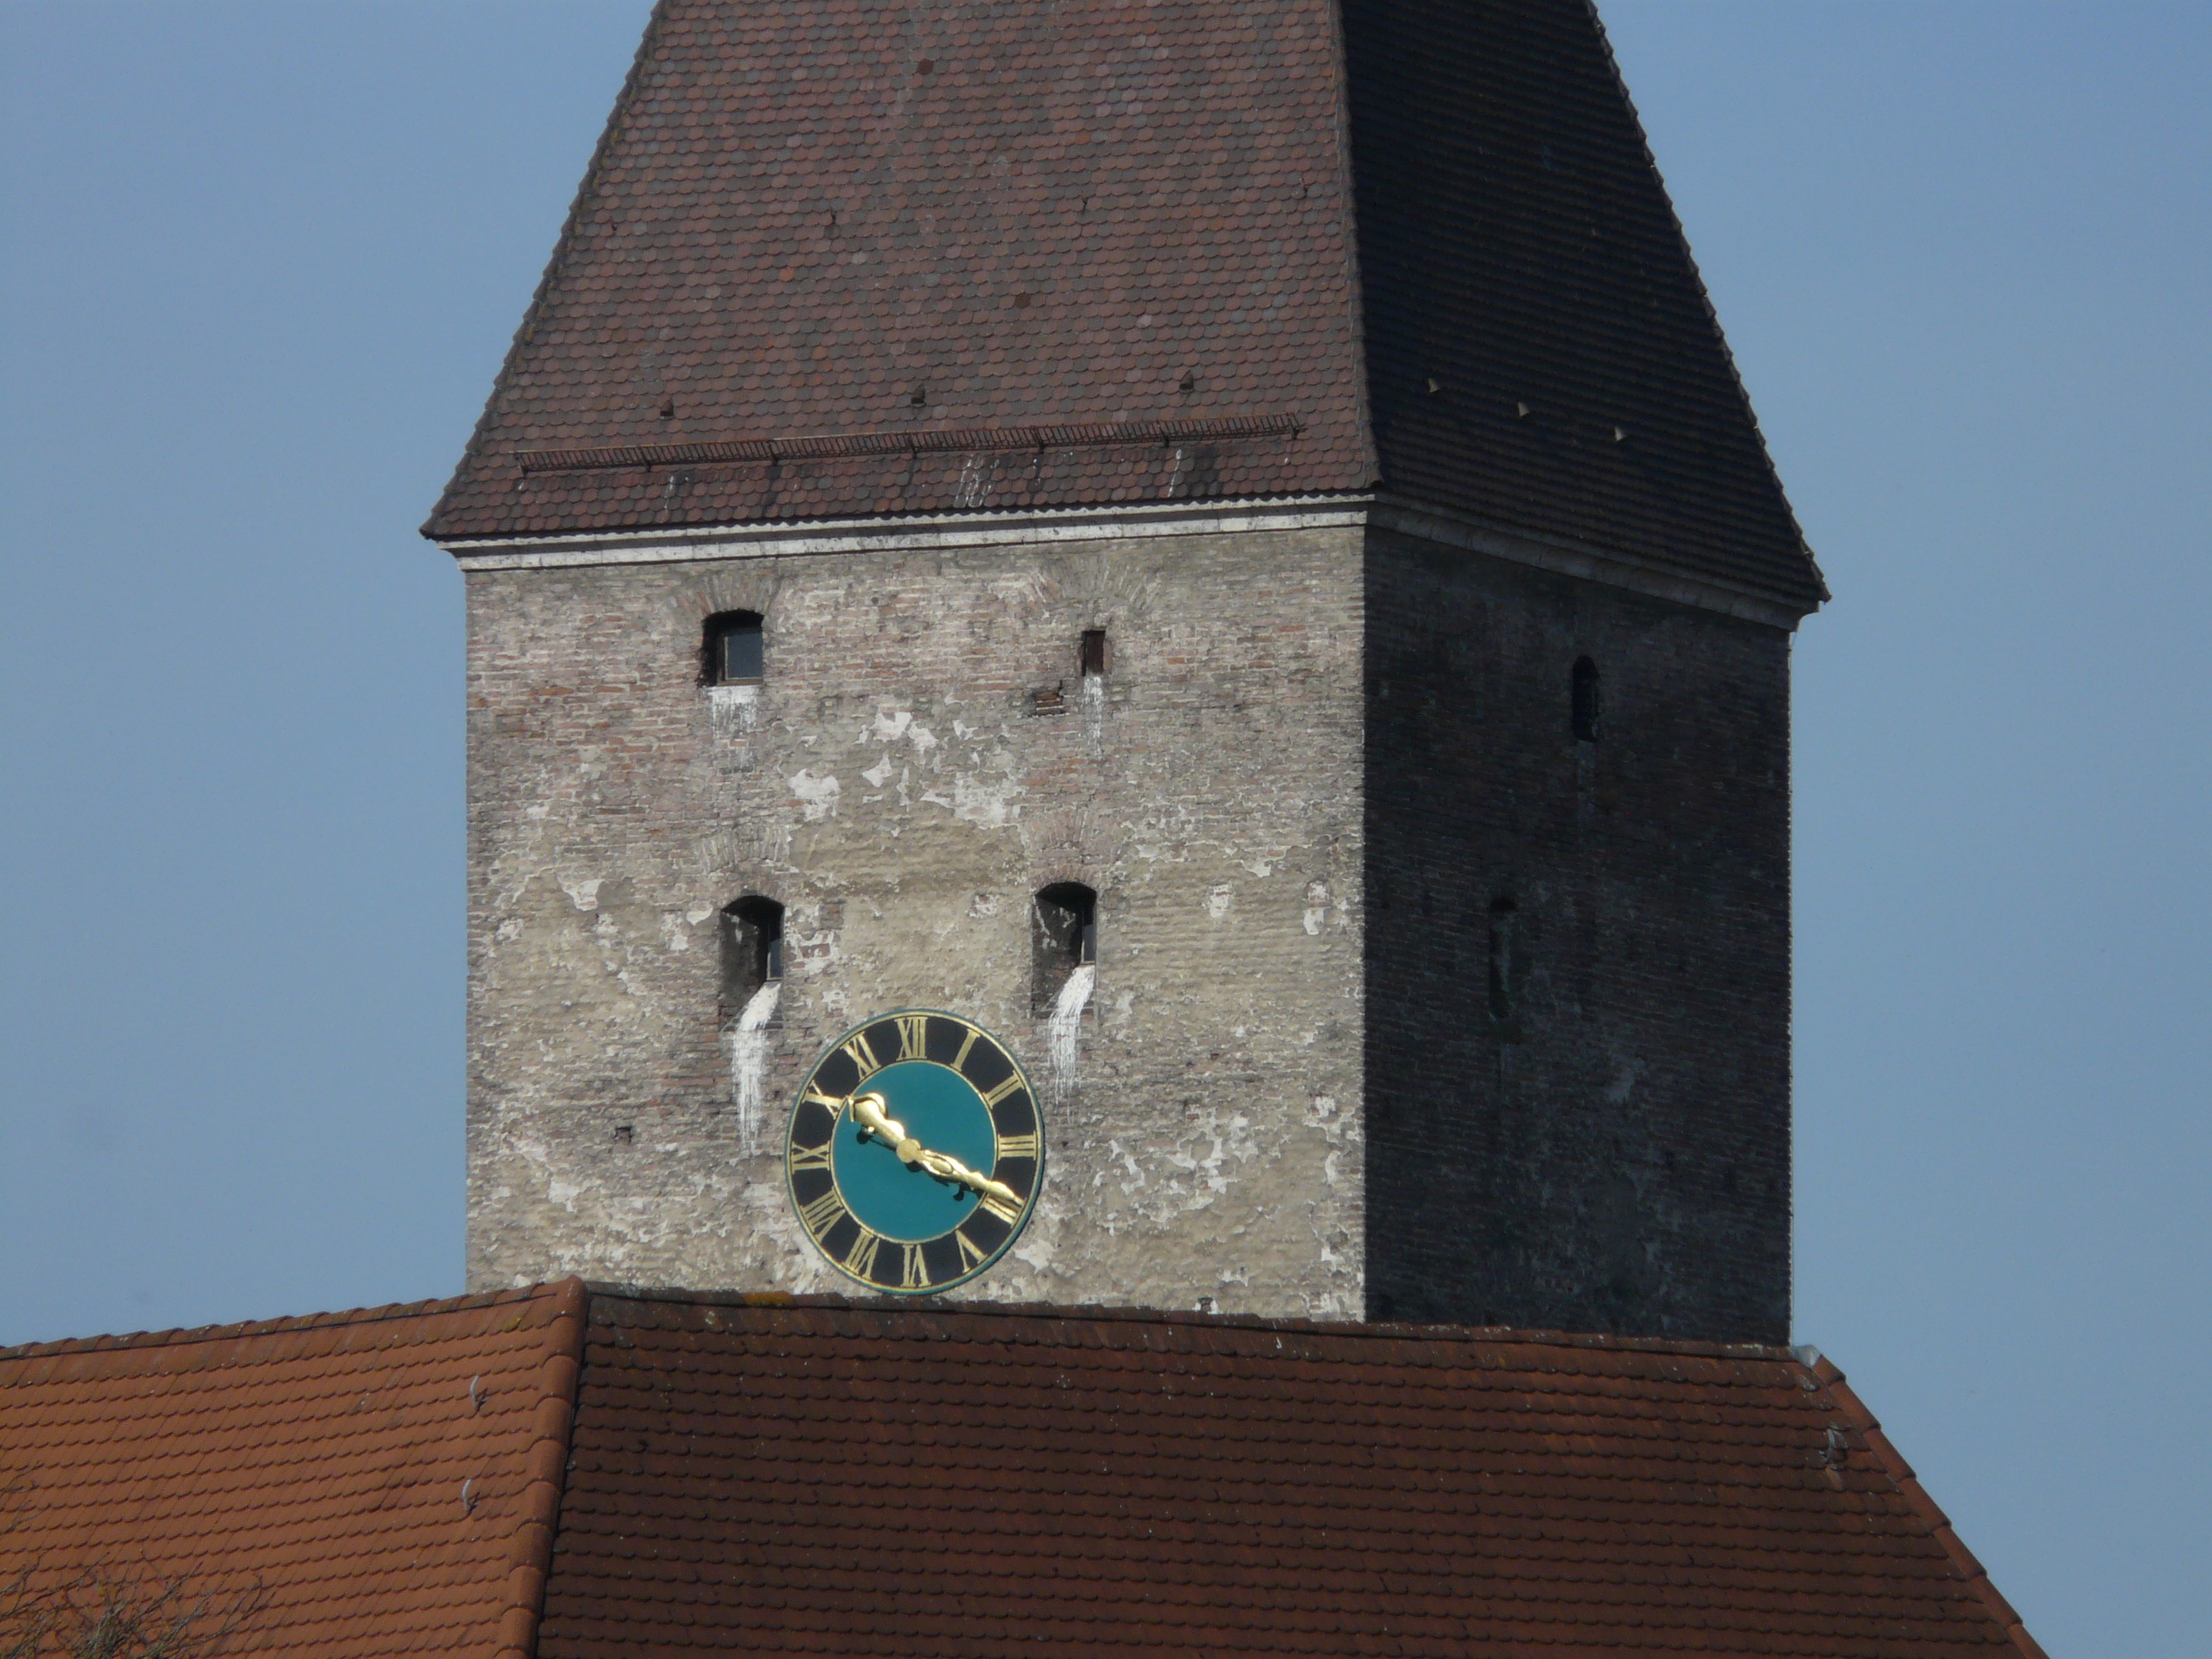
architecture, clock, roof, building, stone, tower, facade, blue, chapel, brick, clock tower, bell tower, steeple, ulm, time of, goose tower, pink square